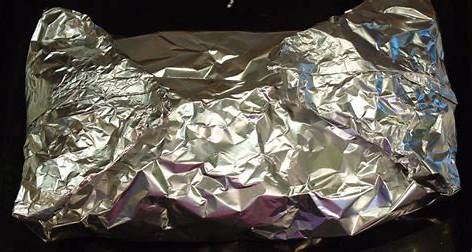
Waste category: metal